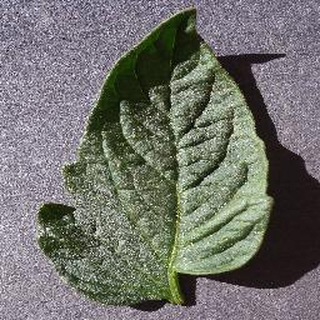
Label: healthy_tomato